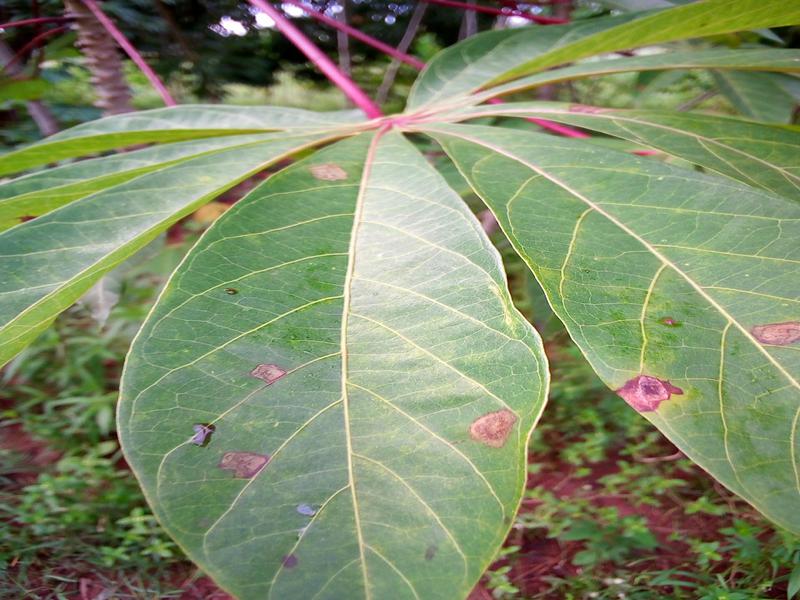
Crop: cassava
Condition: bacterial_blight